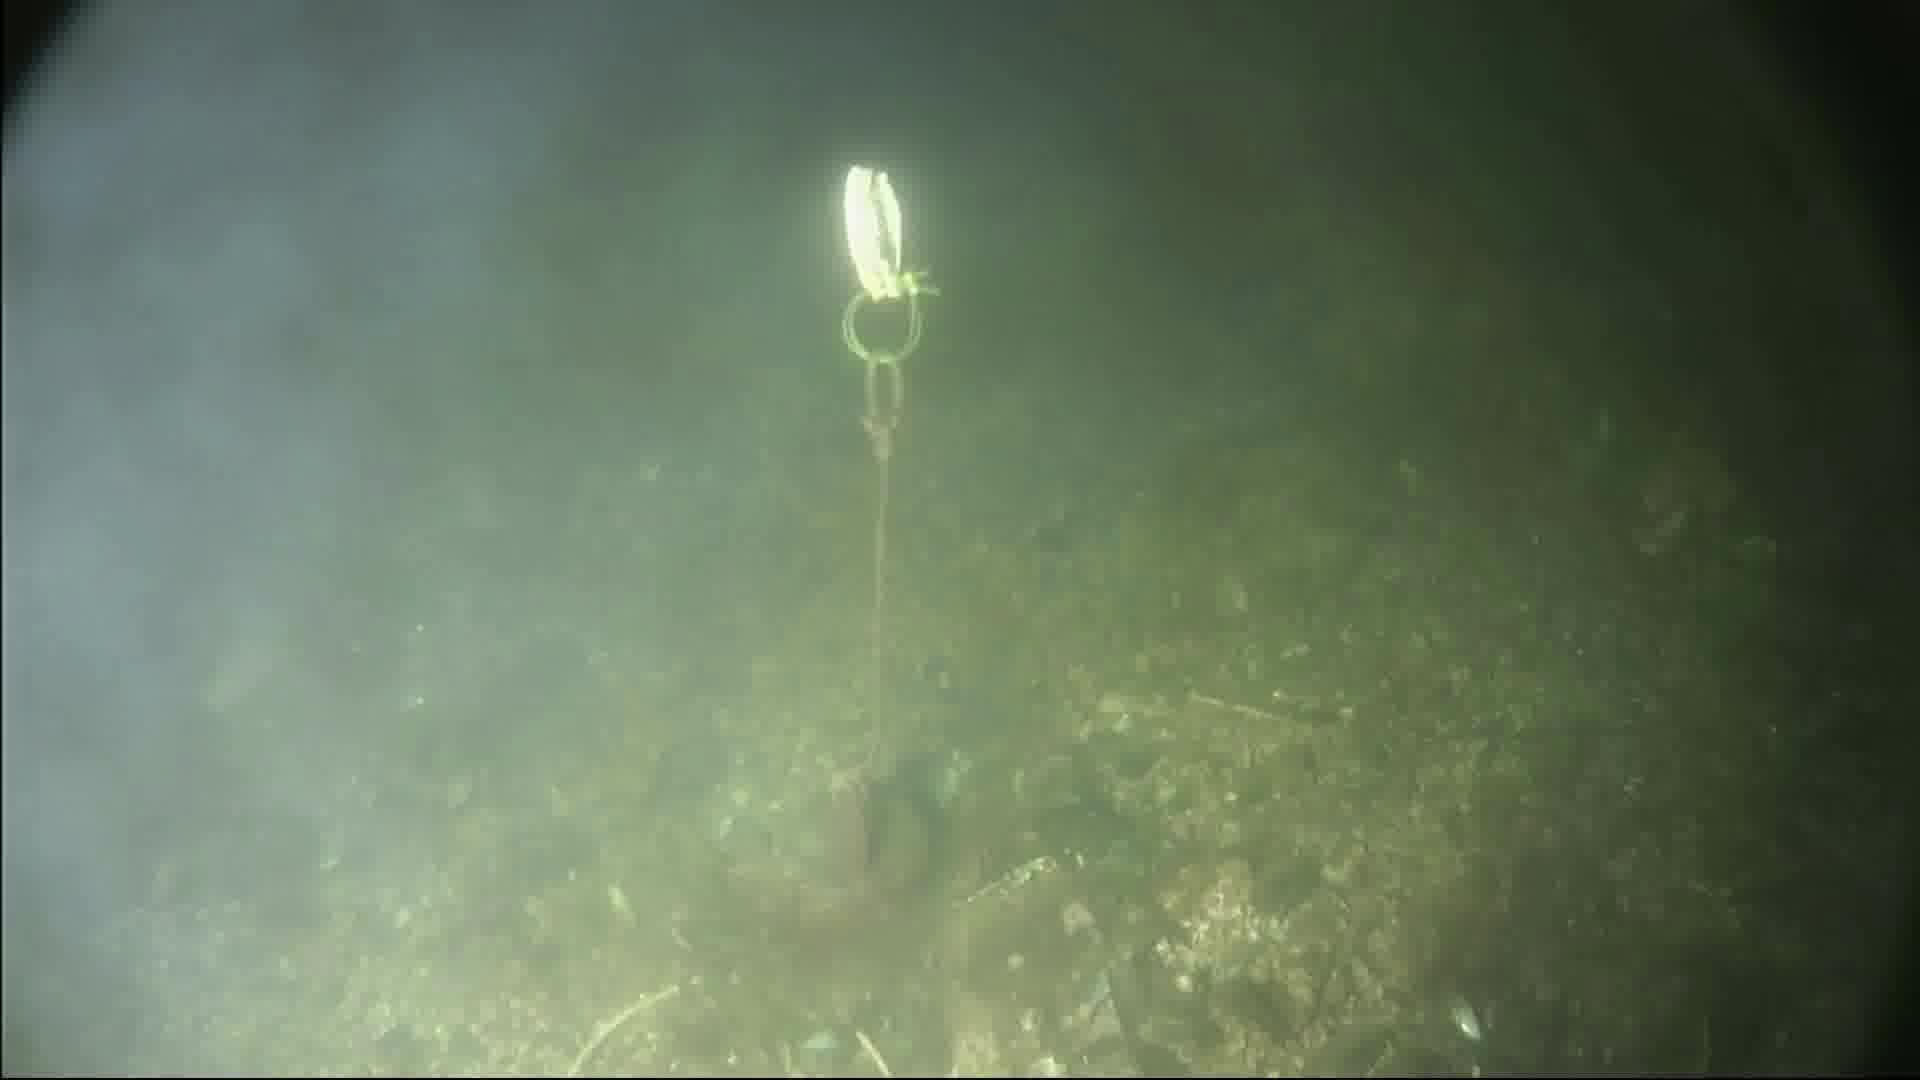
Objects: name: fish